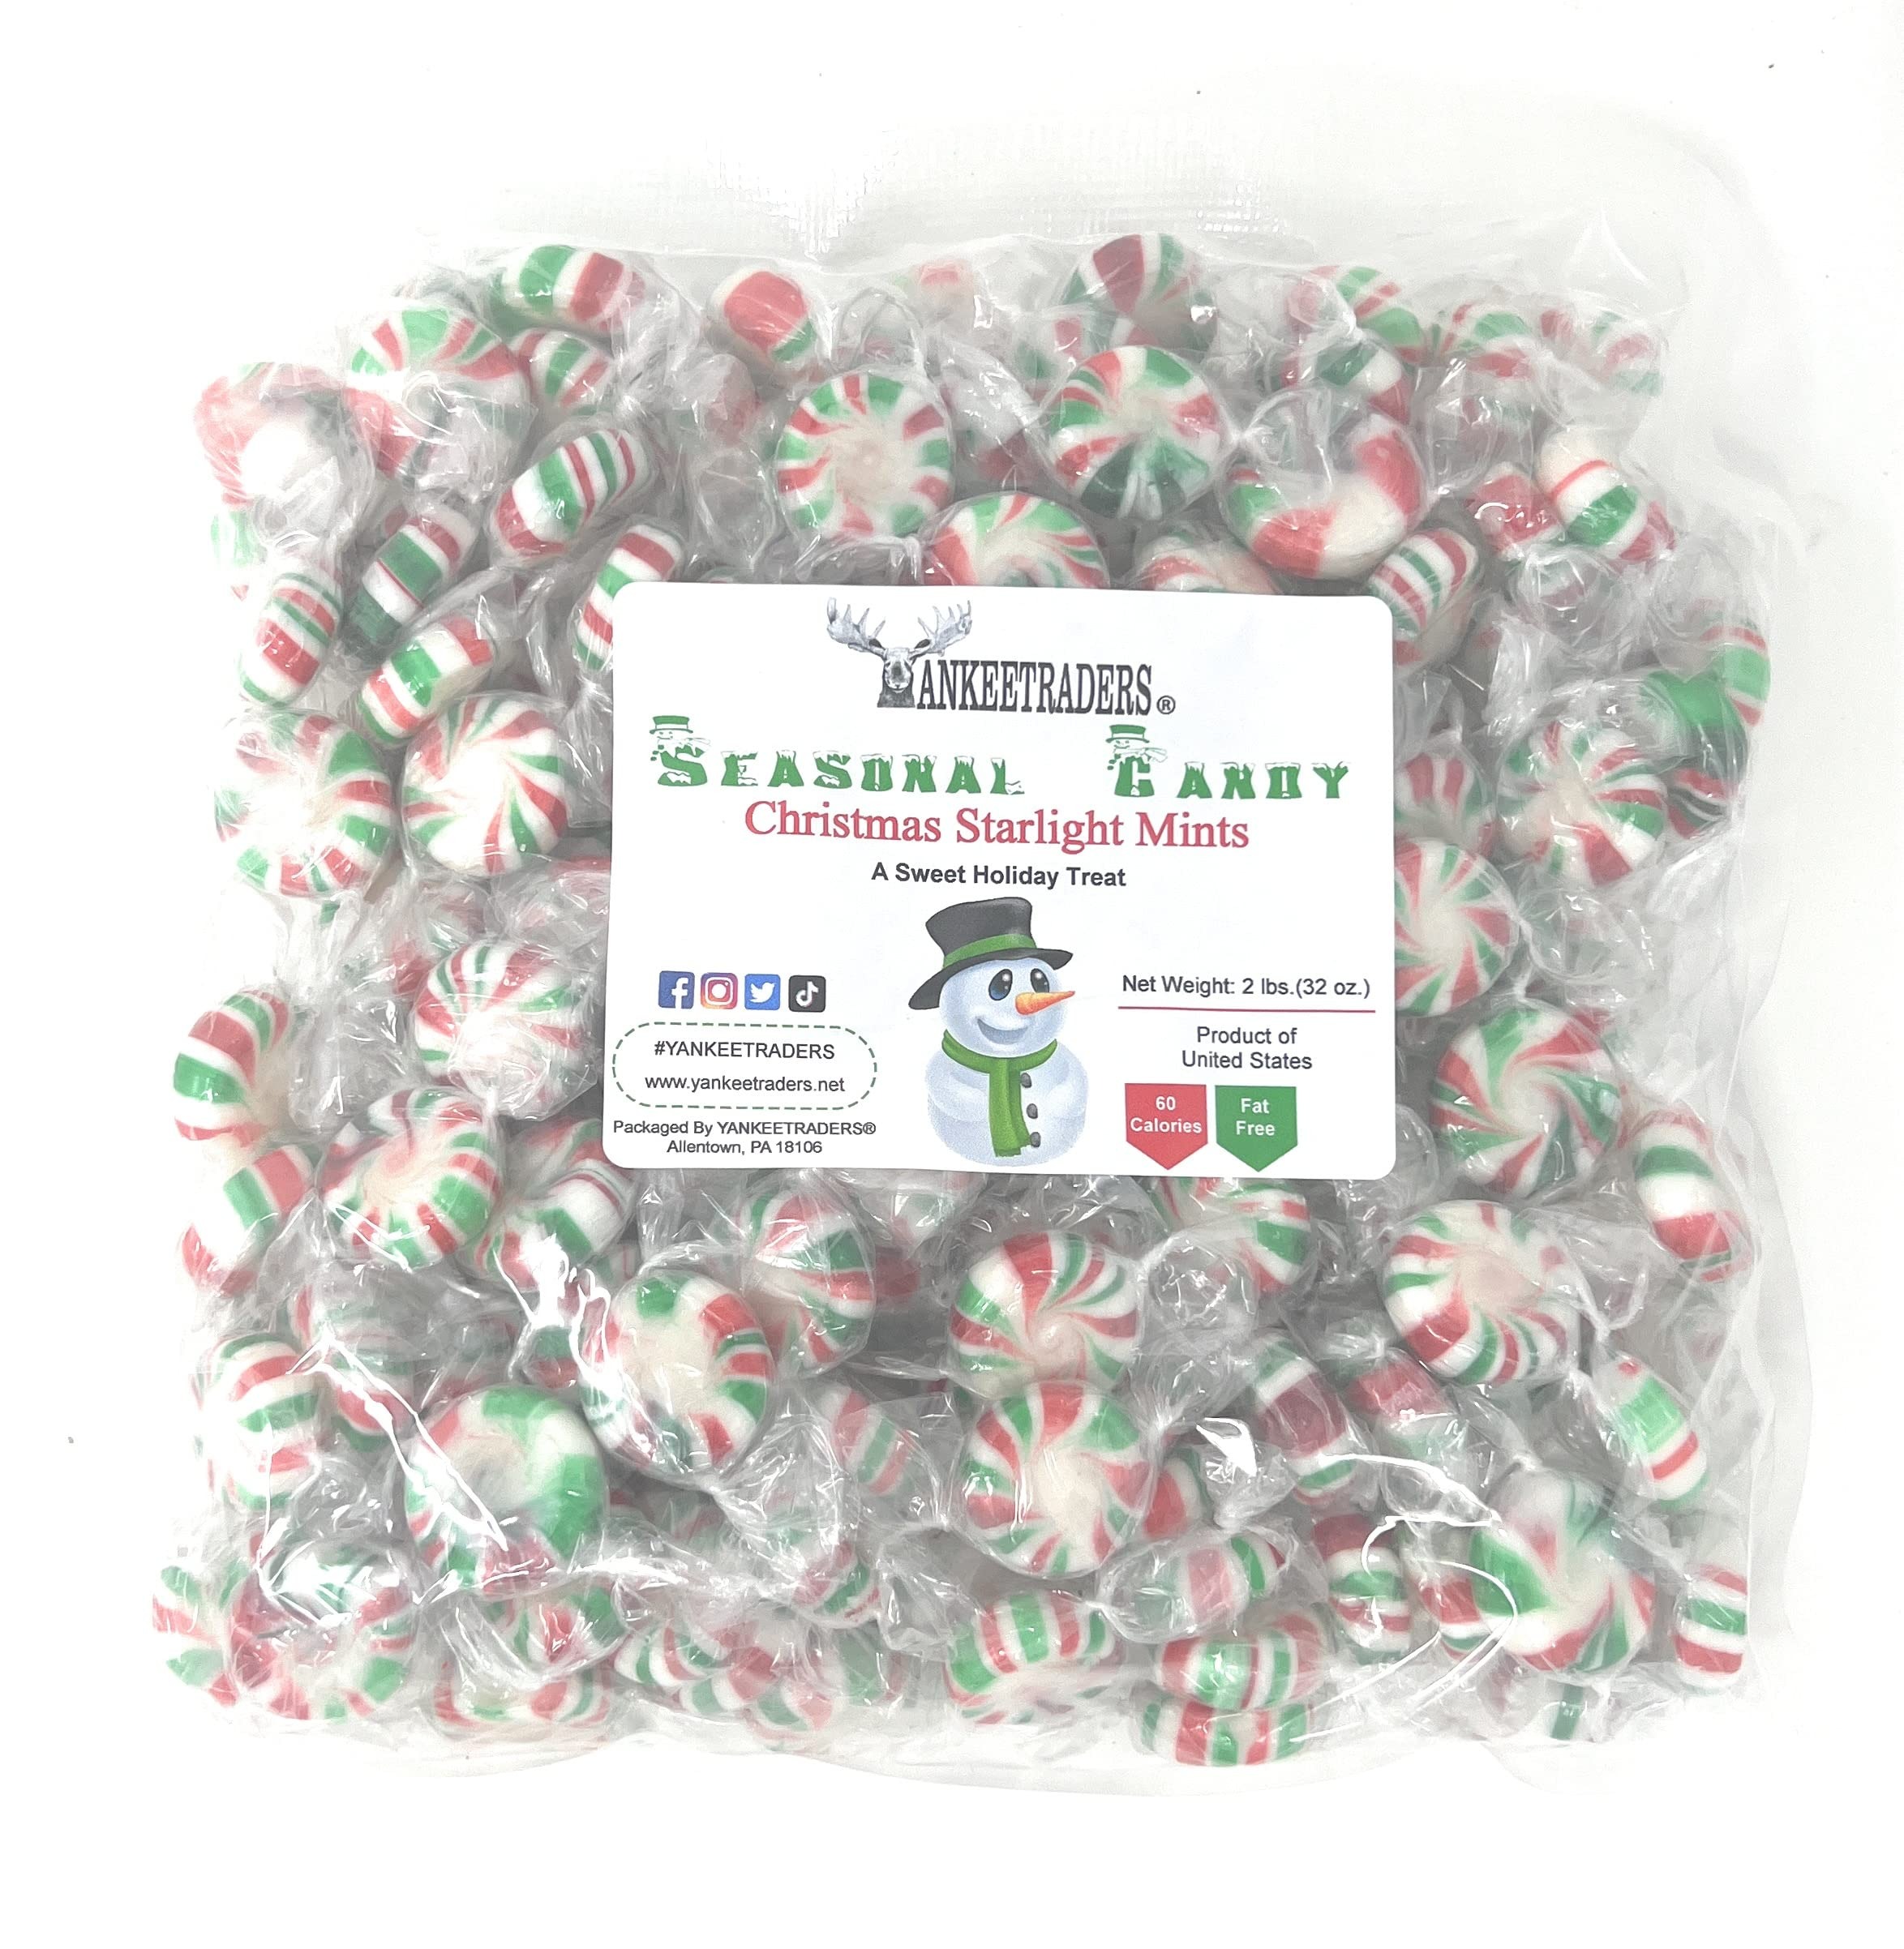
Item Name: YANKEETRADERS Christmas Starlight Mints, 2 Pound
Bullet Point 1: 2 Pound Bulk bag of Christmas starlight mints
Bullet Point 2: Perfect for displaying in a Christmas candy dish
Bullet Point 3: Festive Red, White and Green candy with Peppermint flavor
Bullet Point 4: Makes a wonderful gift or addition to a gift basket
Value: 32.0
Unit: Ounce

Price: 15.49